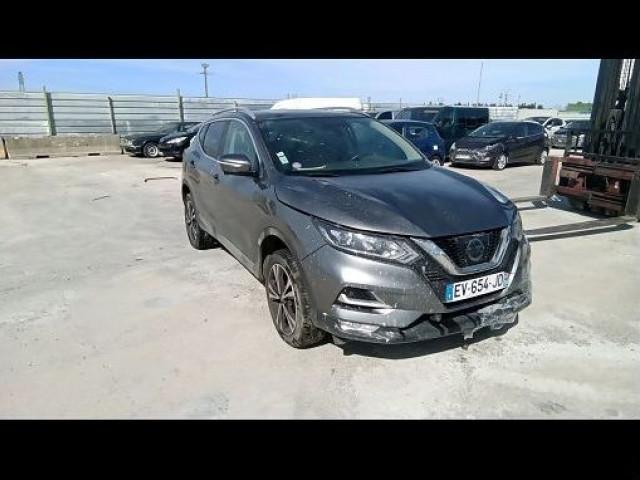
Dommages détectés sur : pare-choc avant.
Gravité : mineur